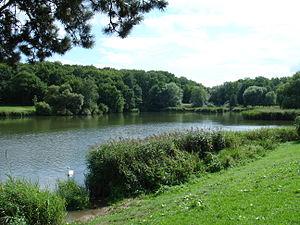
Creutzwald est une commune du département de la Moselle, en région Grand Est, près de la frontière franco-allemande. Elle est localisée dans la région naturelle du Warndt et dans le bassin de vie de la Moselle-est.
La Bisten est une petite rivière franco-allemande, qui conflue avec la Sarre, en rive gauche, à Wadgassen, en Allemagne.